2010 Yushu earthquake

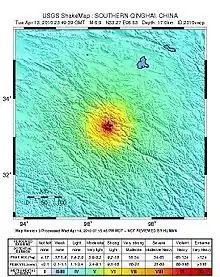
USGS ShakeMap

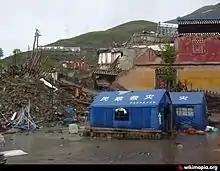
Makeshift houses in Yushu

On April 18, the Republic of China (Taiwan) Red Cross Society sent a 20-member medical team to the area. "We tried to send more supplies but there was not sufficient airlift capacity in the disaster area," an ROC Red Cross Society spokesman said.